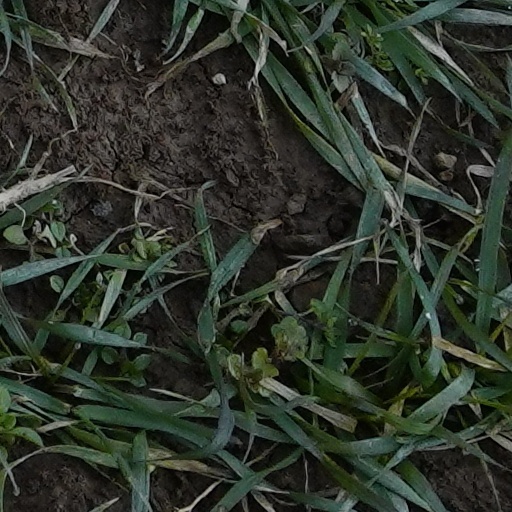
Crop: wheat